Bridge management system

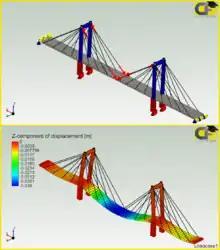
Example of a structural analysis of a bridge in a FEM environment.

Visual inspection often result in large amounts of data stored in the BMS inventory that serve as input for image-based processes for defect and damage detection. While traditional method for simply relied on human evaluation, Computer Vision techniques taking advantage of Artificial Intelligence and Machine Learning semi-automatize the extraction of meaningful information from pictures taken during inspections. For example, recent applications of semantic segmentation allows the identification of elements affected by corrosion or other degradation phenomena, enabling experts to assign a grade of severity for the damage. Additional insights on the structure conditions are given by numerical simulations on fatigue behavior with finite element method modeling. This case is particularly valuable when data from in-depth detailed inspections or load tests are available, providing a rich information inventory also for computing simulations on stress behaviors and mechanics.